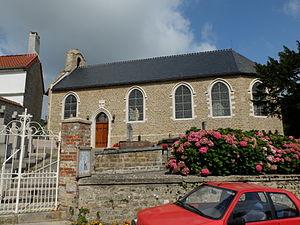
Vue de l'église Saint-Martin d'Echinghen.
Echinghen est une commune française située dans le département du Pas-de-Calais en région Hauts-de-France.